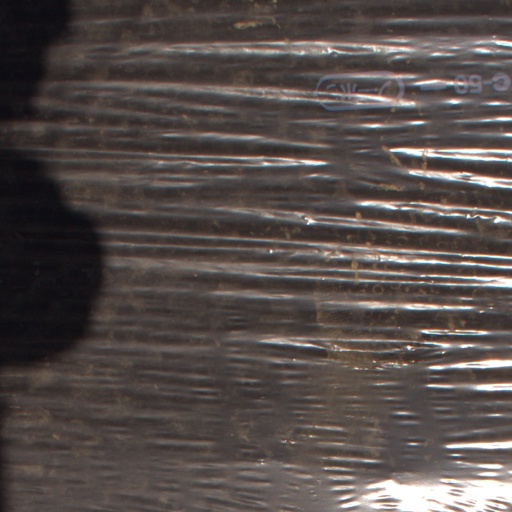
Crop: Jerusalem artichoke